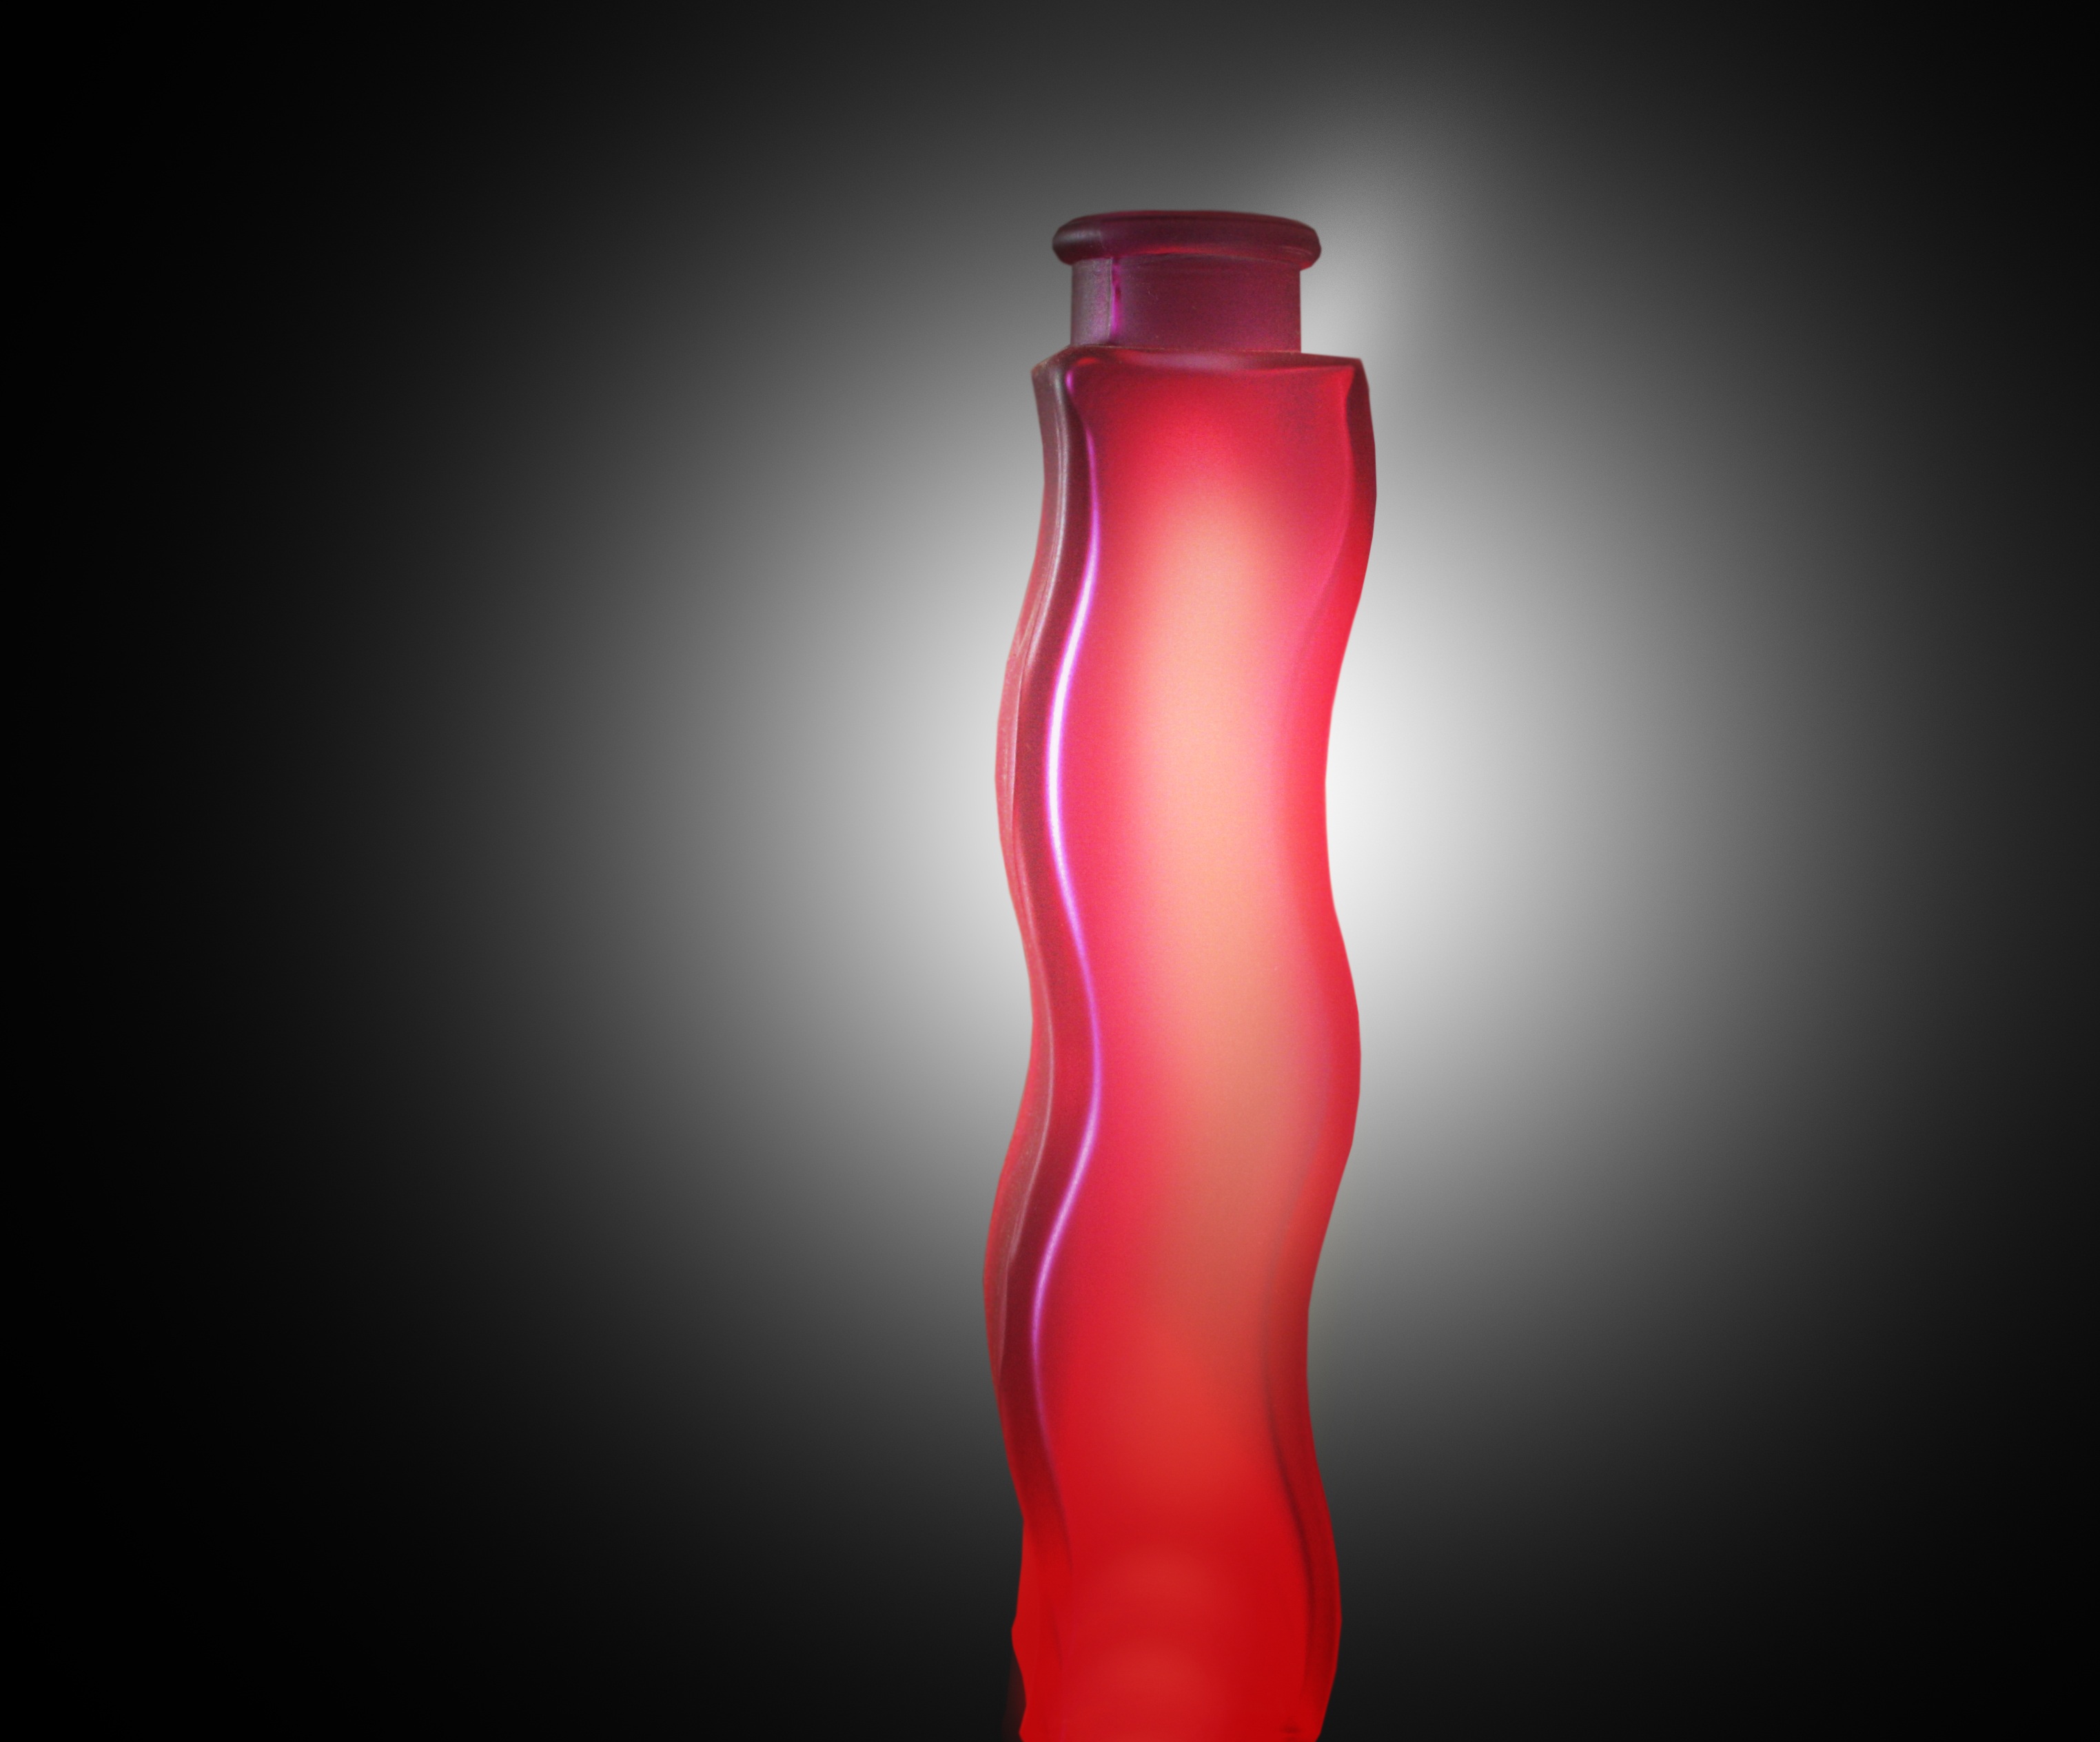
hand, light, white, vase, red, bottle, black, arm, grey, lights, curvy, vignette, hell, magenta, bent